Russia under Vladimir Putin

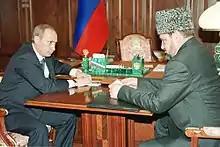
Putin and Chechen leader Akhmad Kadyrov at a meeting in 2001

The outline of Russia's foreign policy was presented by Vladimir Putin in his Address to Russia's Federal Assembly in April 2002: "We are building constructive, normal relations with all the world's nations—I want to emphasise, with all the world's nations. However, I want to note something else: the norm in the international community, in the world today, is also harsh competition—for markets, for investment, for political and economic influence. And in this fight, Russia needs to be strong and competitive". "I want to stress that Russian foreign policy will in the future be organized in a strictly pragmatic way, based on our capabilities and national interests: military and strategic, economic and political. And also taking into account the interests of our partners, above all in the CIS".